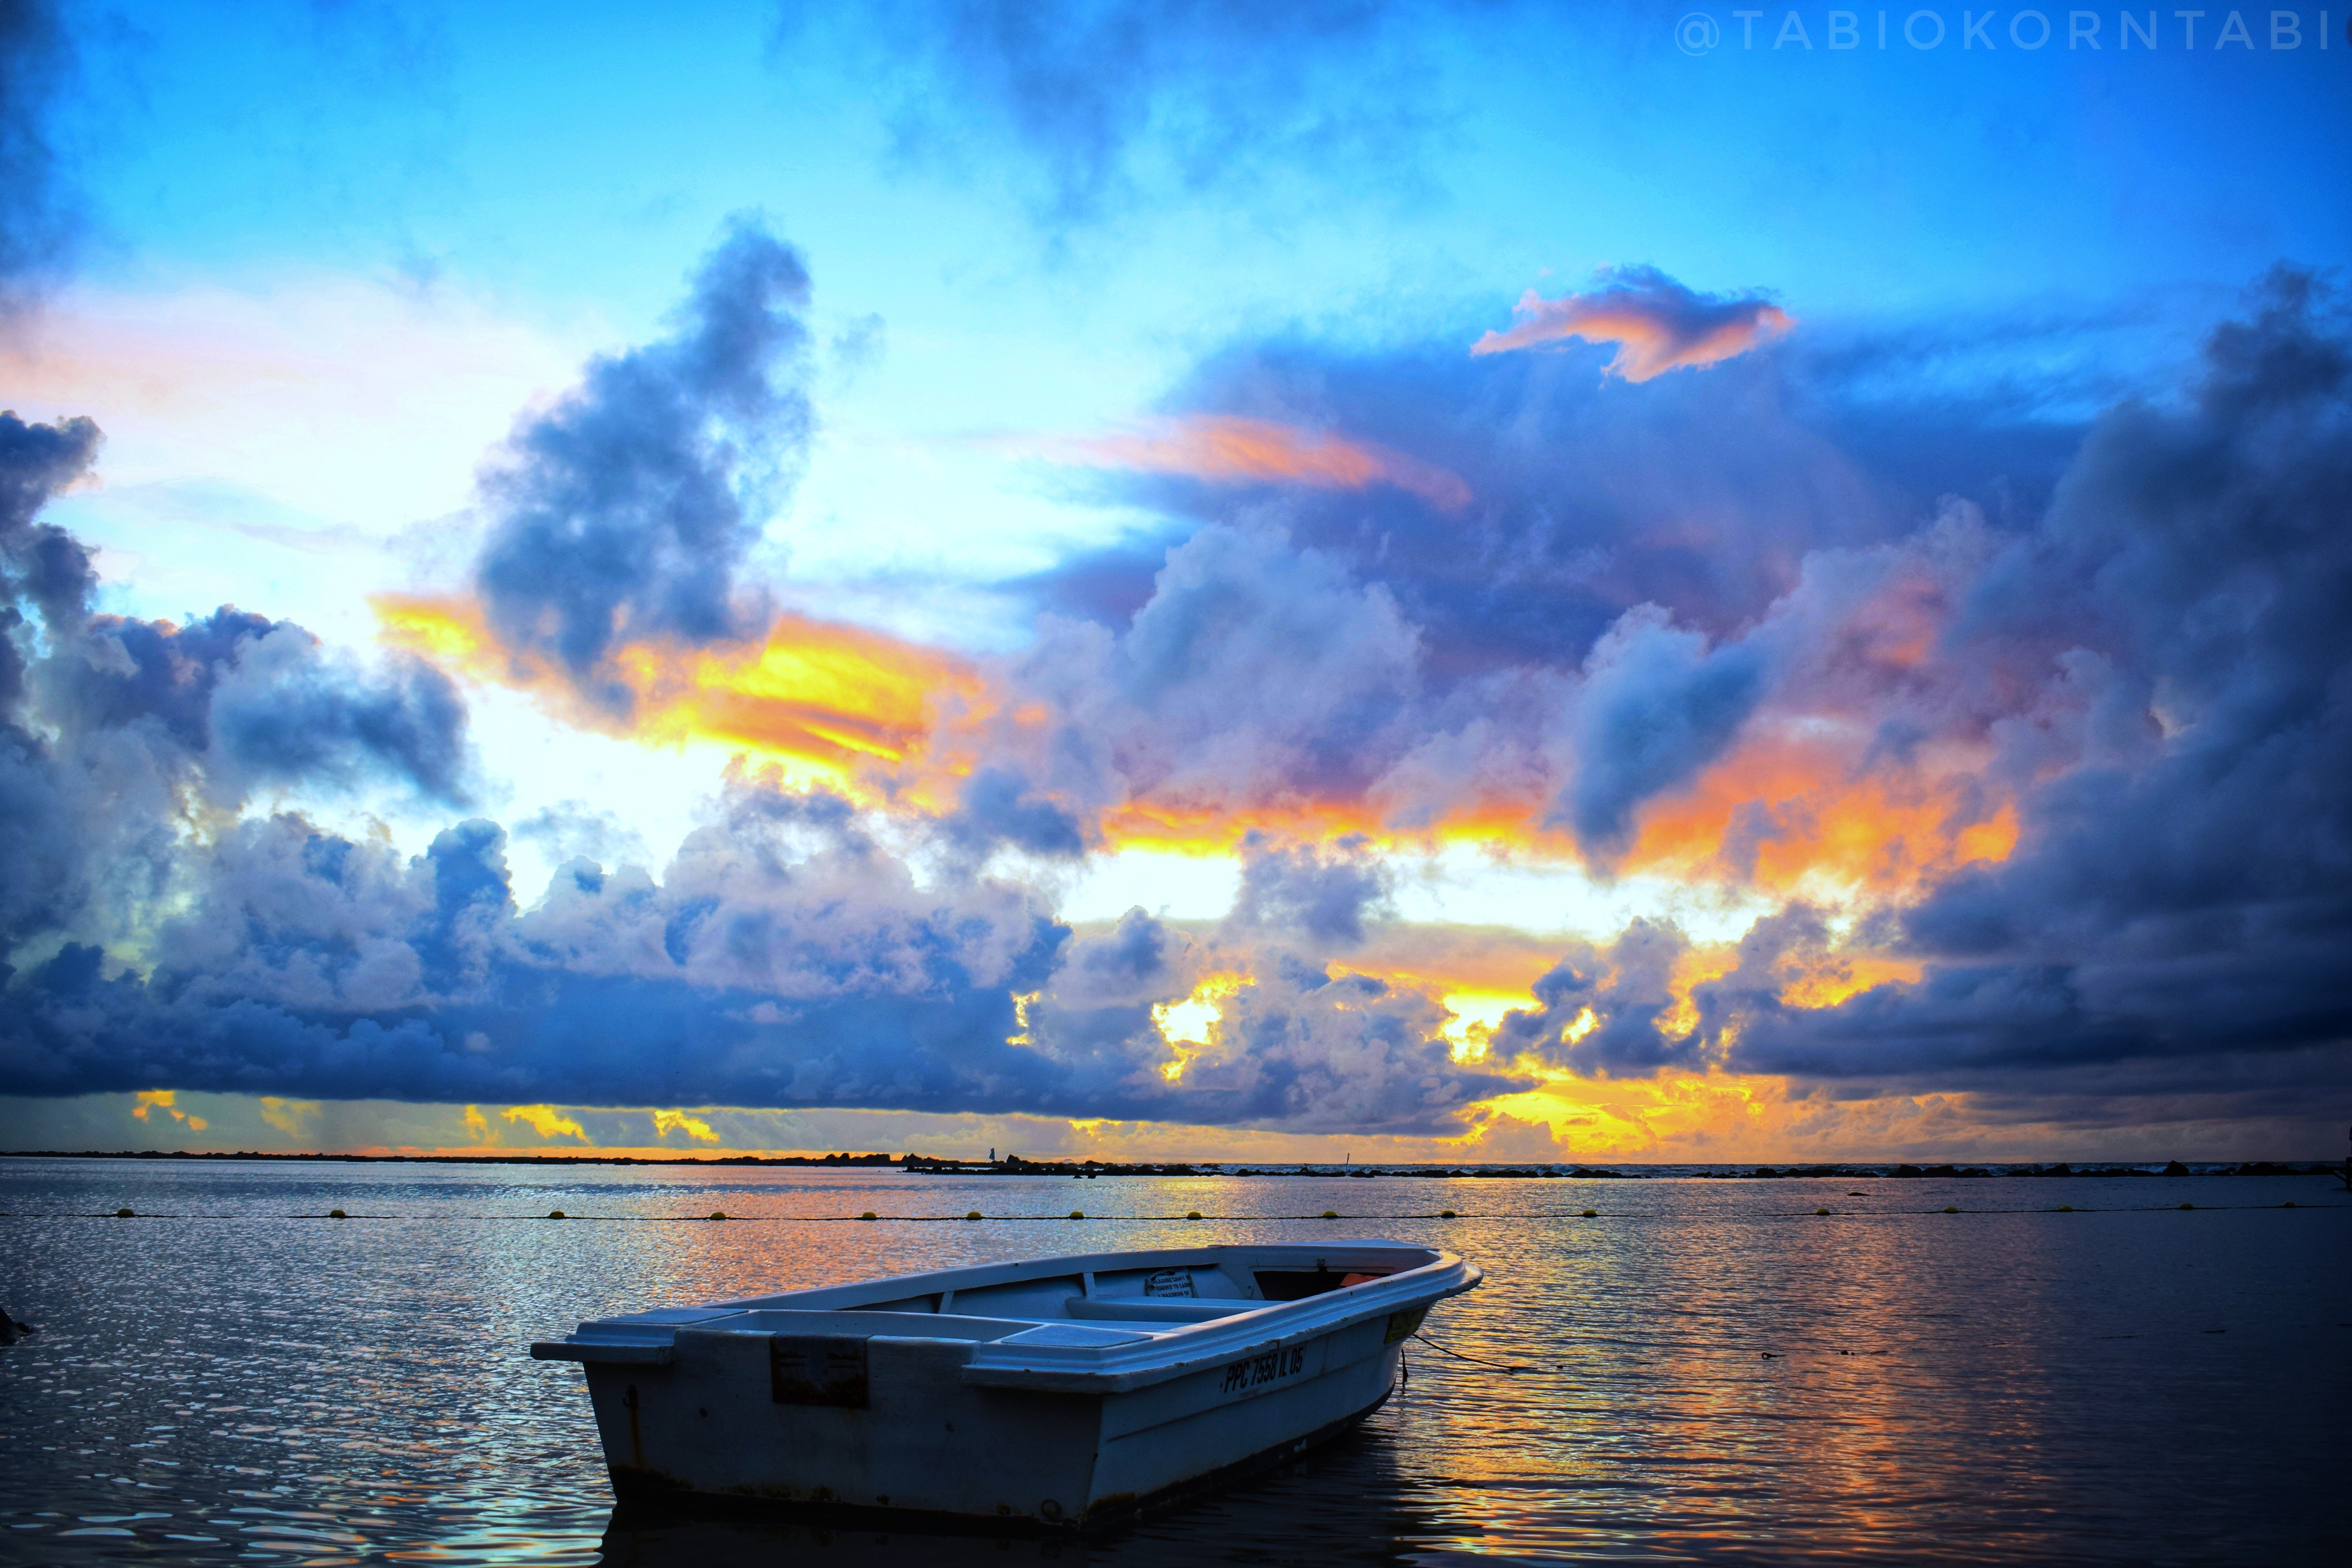
sky, nature, horizon, cloud, natural landscape, sunset, sea, sunrise, blue, water, reflection, evening, daytime, dusk, afterglow, morning, ocean, calm, atmosphere, lake, sound, dawn, sunlight, landscape, cumulus, shore, coast, boat, photography, river, vacation, meteorological phenomenon, bay, red sky at morning, vehicle, dock, inlet